Colby College Libraries

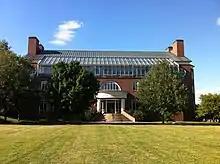
Olin Science Center

Miller Library is Colby's main library, which stands at the center of campus. Designed by Jens Fredrick Larson of the firm Larson & Wells and modeled after the Baker Memorial Library at Dartmouth College (which was, in turn, inspired by Independence Hall in Philadelphia), Miller was built in 1939 and named for the parents of Merton L. Miller (class of 1890); an addition that doubled the size of the original building was opened in 1983. Miller Library houses the humanities and social science collections, study rooms that are open 24 hours, a computer lab, the college archives, and Special Collections. Miller also contains a computer cluster and study areas that are open around the clock, and is equipped with wireless Internet access.